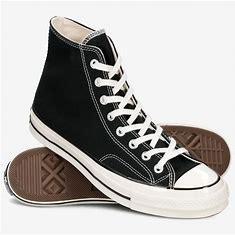
Brand: Converse
Model: Chuck 70